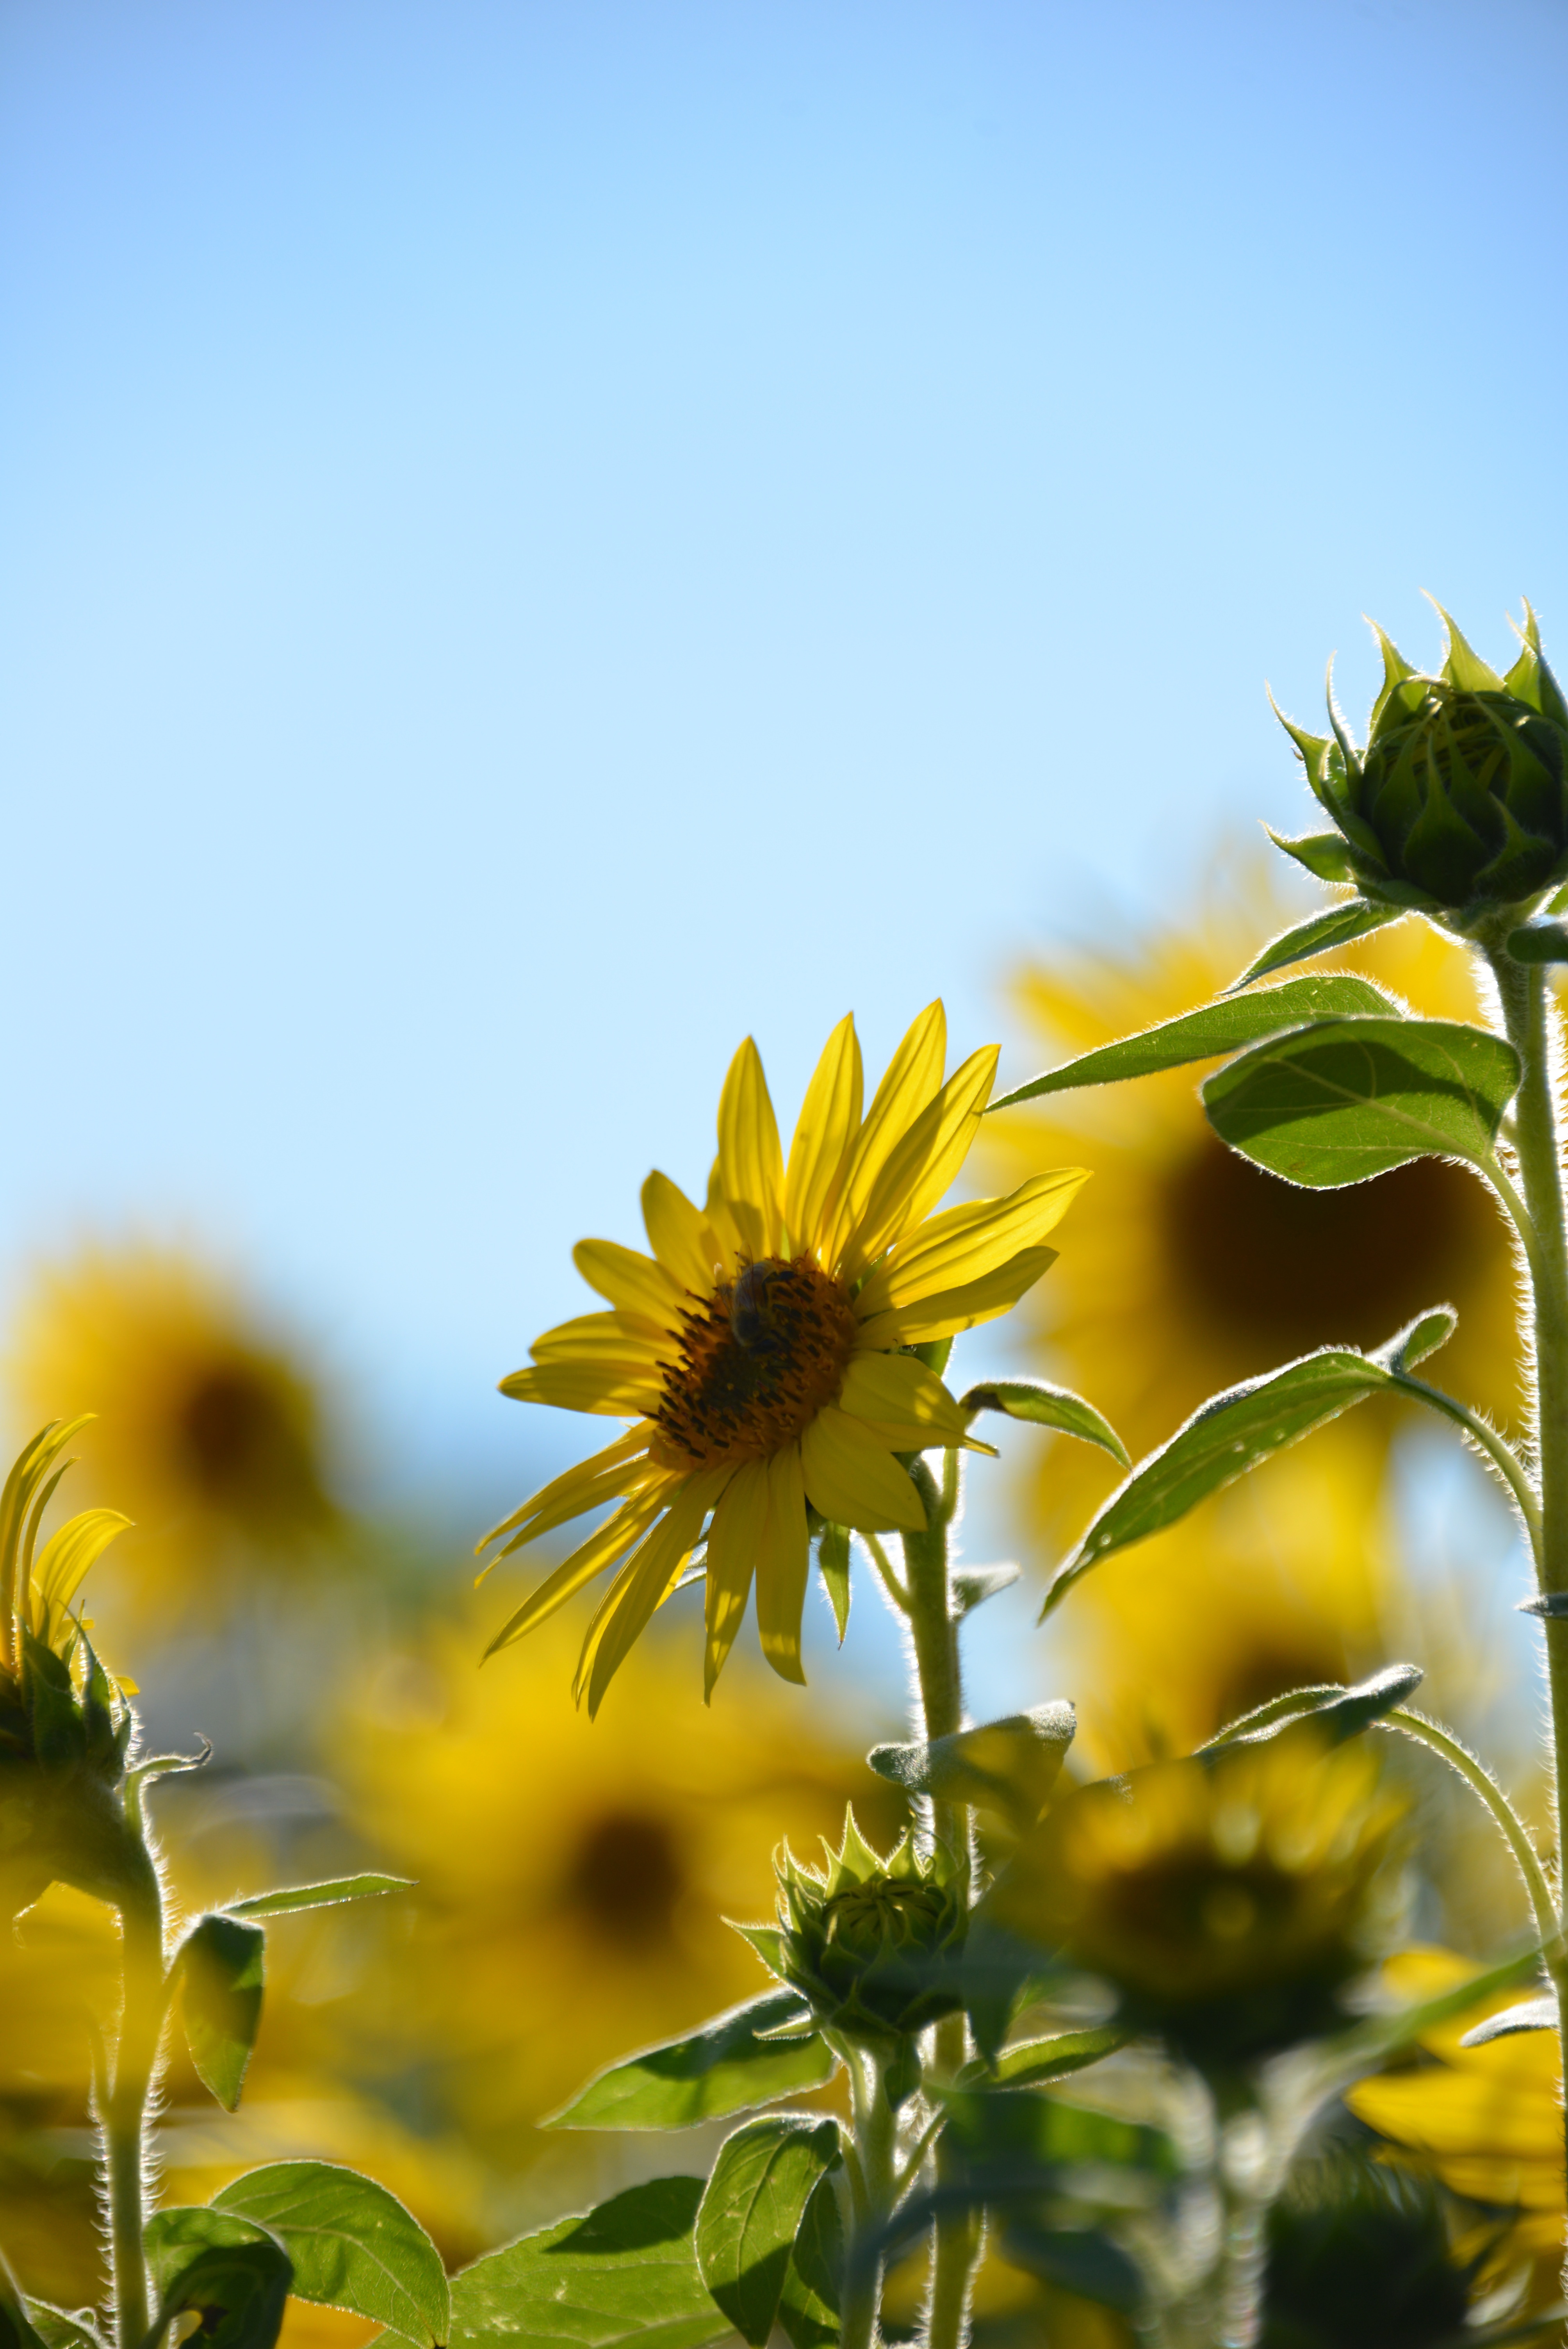
nature, grass, blossom, plant, sky, field, meadow, prairie, sunlight, flower, bloom, summer, green, botany, yellow, garden, flora, sunflower, yellow flower, wildflower, flowers, sunny, grassland, macro photography, public record, flowering plant, daisy family, plant stem, land plant